Nanakōdai Station

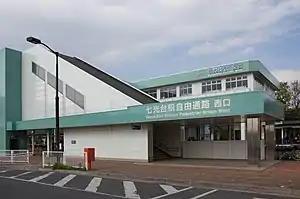
The west side of the station in April 2013

is a railway station in the city of Noda, Chiba, Japan, operated by the private railway operator Tōbu Railway. The station is numbered "TD-14".